Cove Island Park

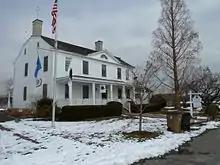
SoundWaters Coastal Education Center

Since 2000 the park has been the headquarters of SoundWaters, a nonprofit environmental education organization that offers a free small aquarium, music, canoe trips, school trips, and family activities on land and aboard an schooner.